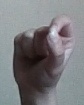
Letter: fa